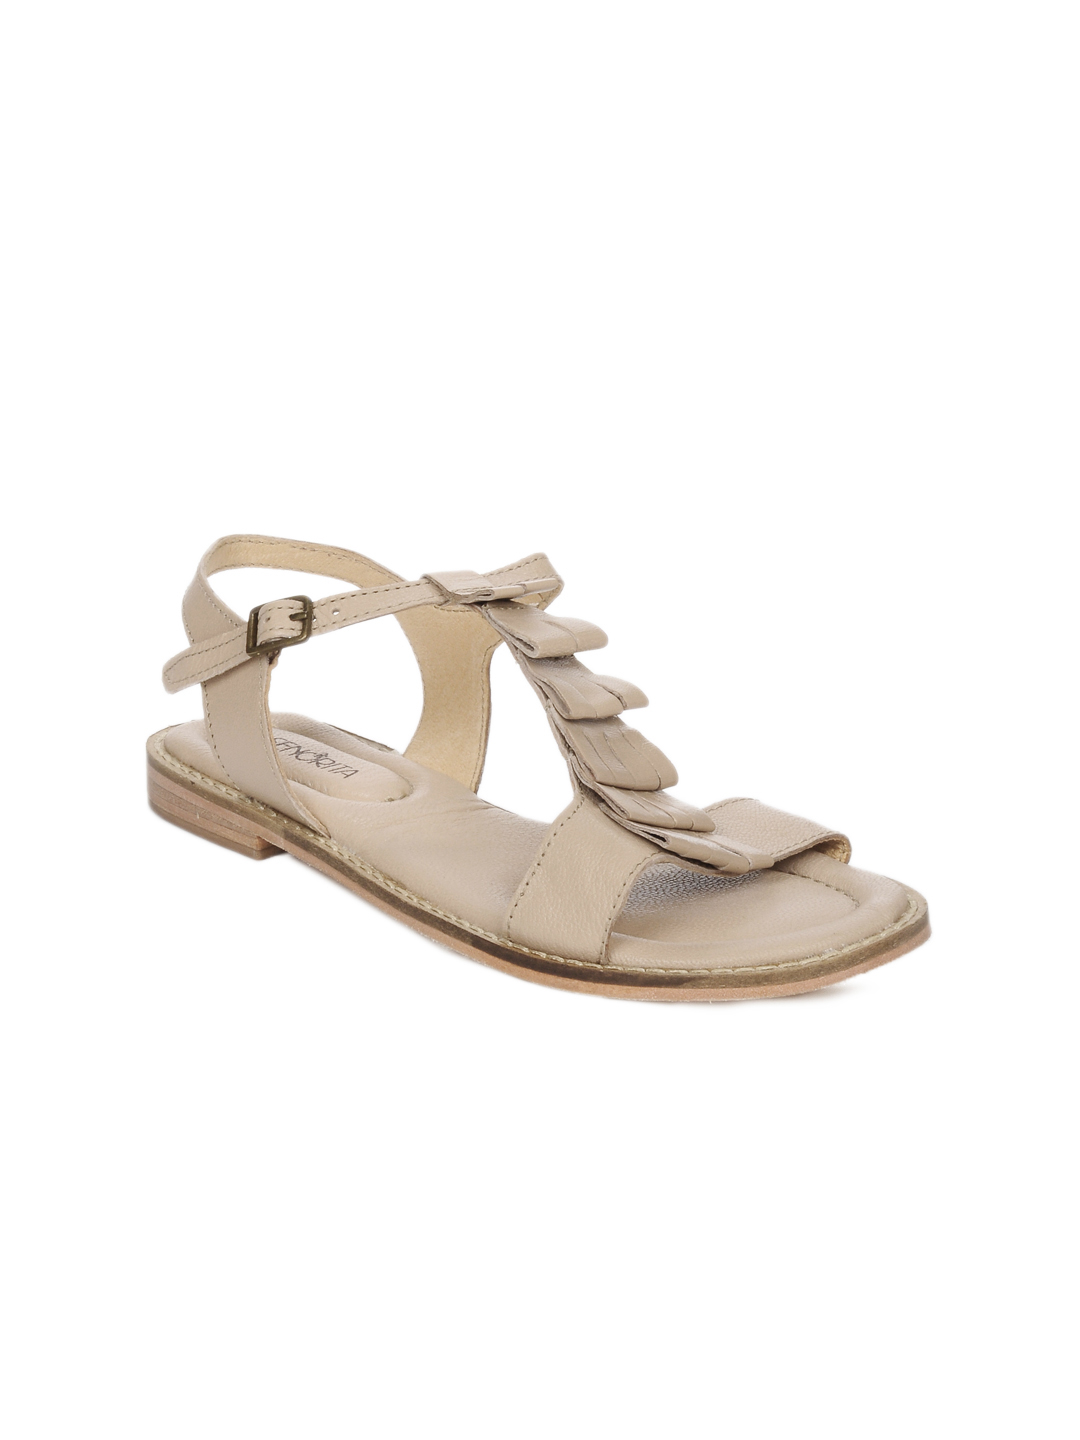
Senorita Women Beige Flats
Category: Footwear / Shoes / Heels
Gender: Women
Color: Beige
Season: Fall 2012
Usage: Casual